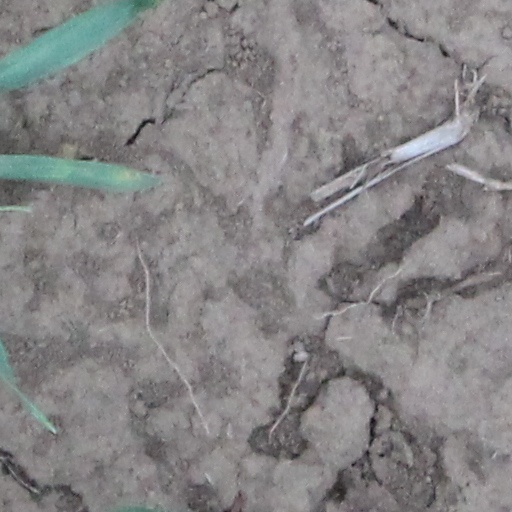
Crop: wheat